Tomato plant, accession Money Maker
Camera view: vertical (180 deg); turntable rotation: 120 degrees
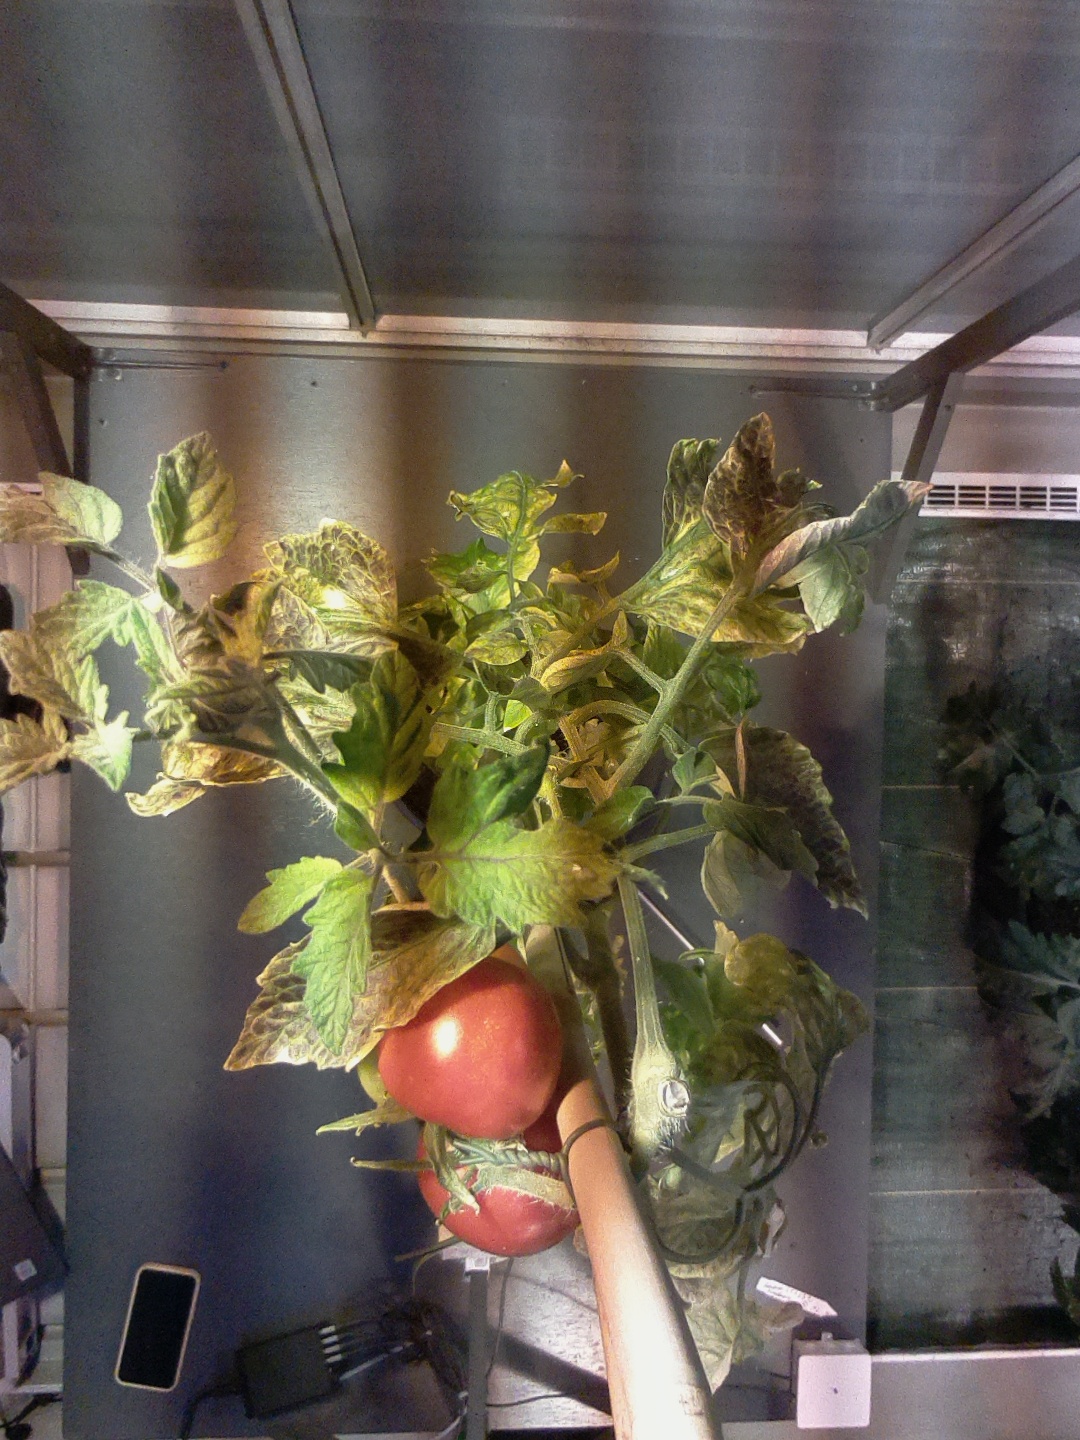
BBCH growth stage 87: 70%-80% of fruits show typical fully ripe color